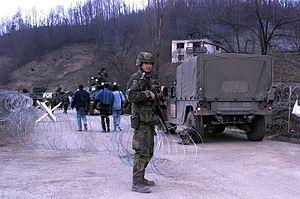
Le Splittermuster, dit Splittertarn est camouflage militaire à quatre couleurs mis au point par l'Allemagne dans les années 1920, étant la base de nombreux camouflages en Europe depuis 1945.